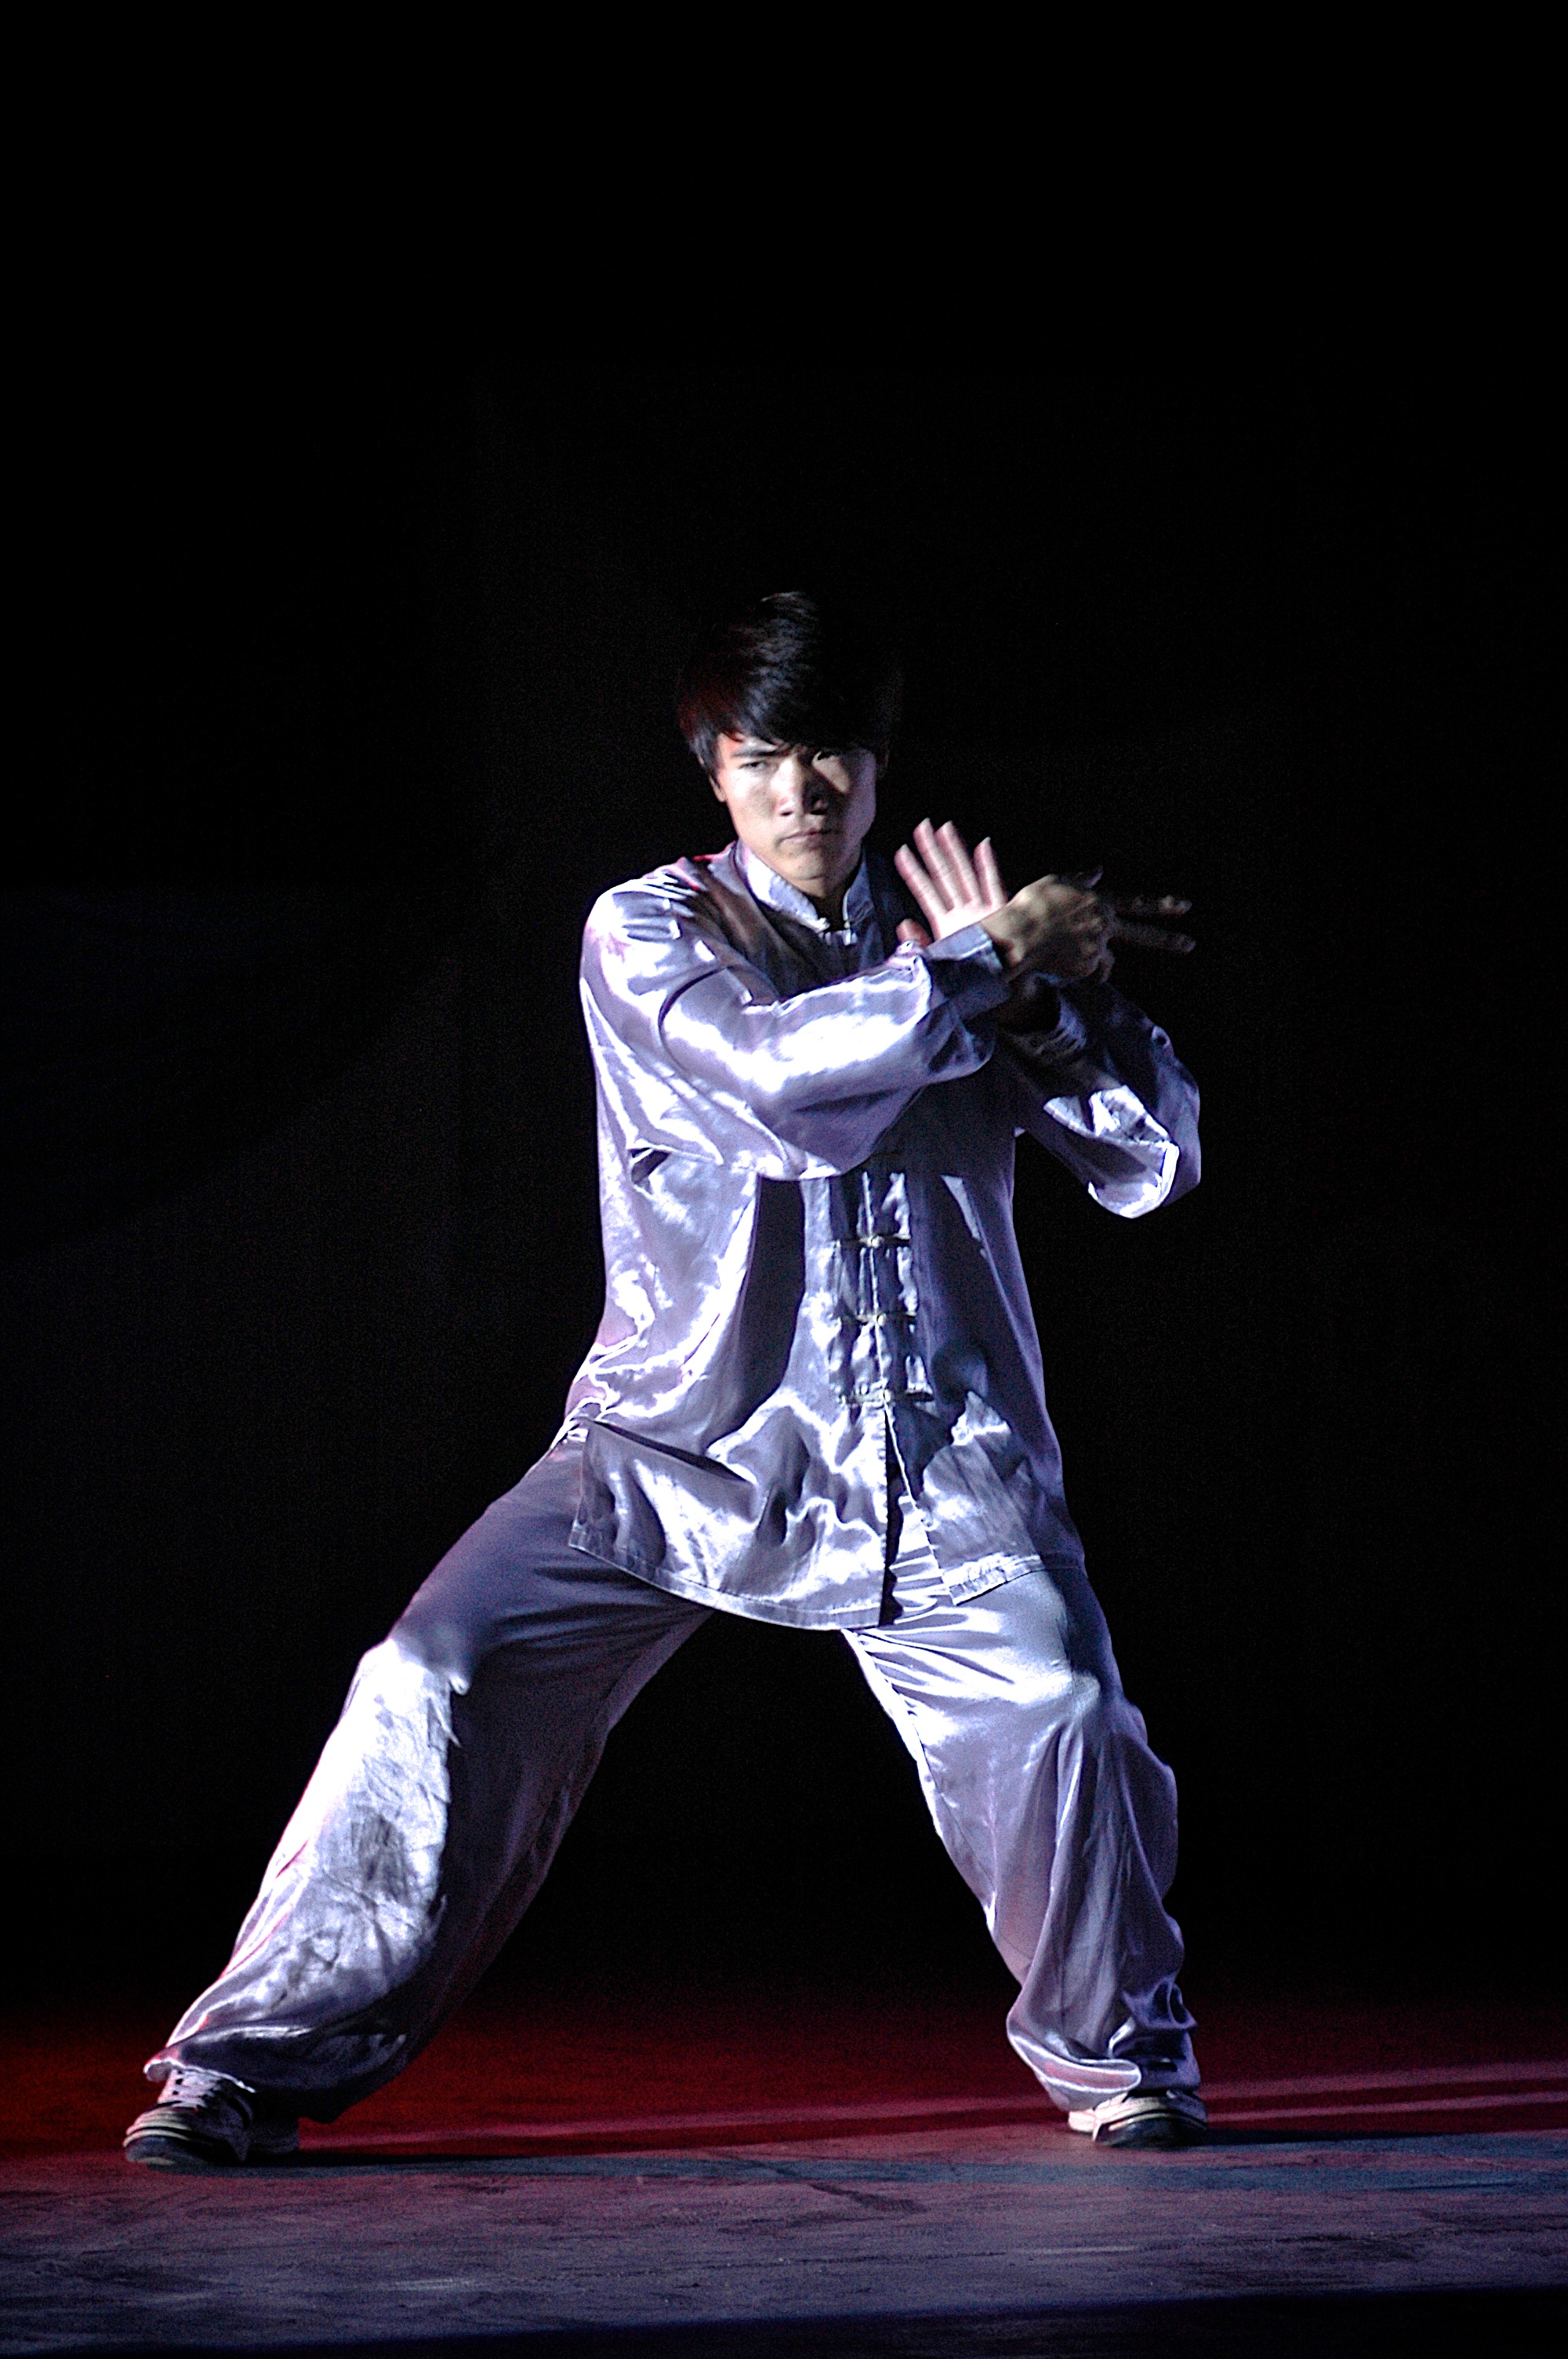
night, play, band, dance, student, performance art, stage, sports, performance, university, singing, collage, event, china, guangzhou, entertainment, performing arts, choreography, musical theatre, modern dance, concert dance, chinese martial arts